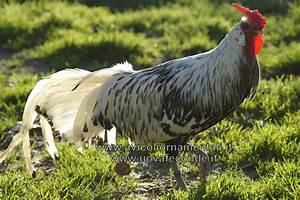
Label: chicken